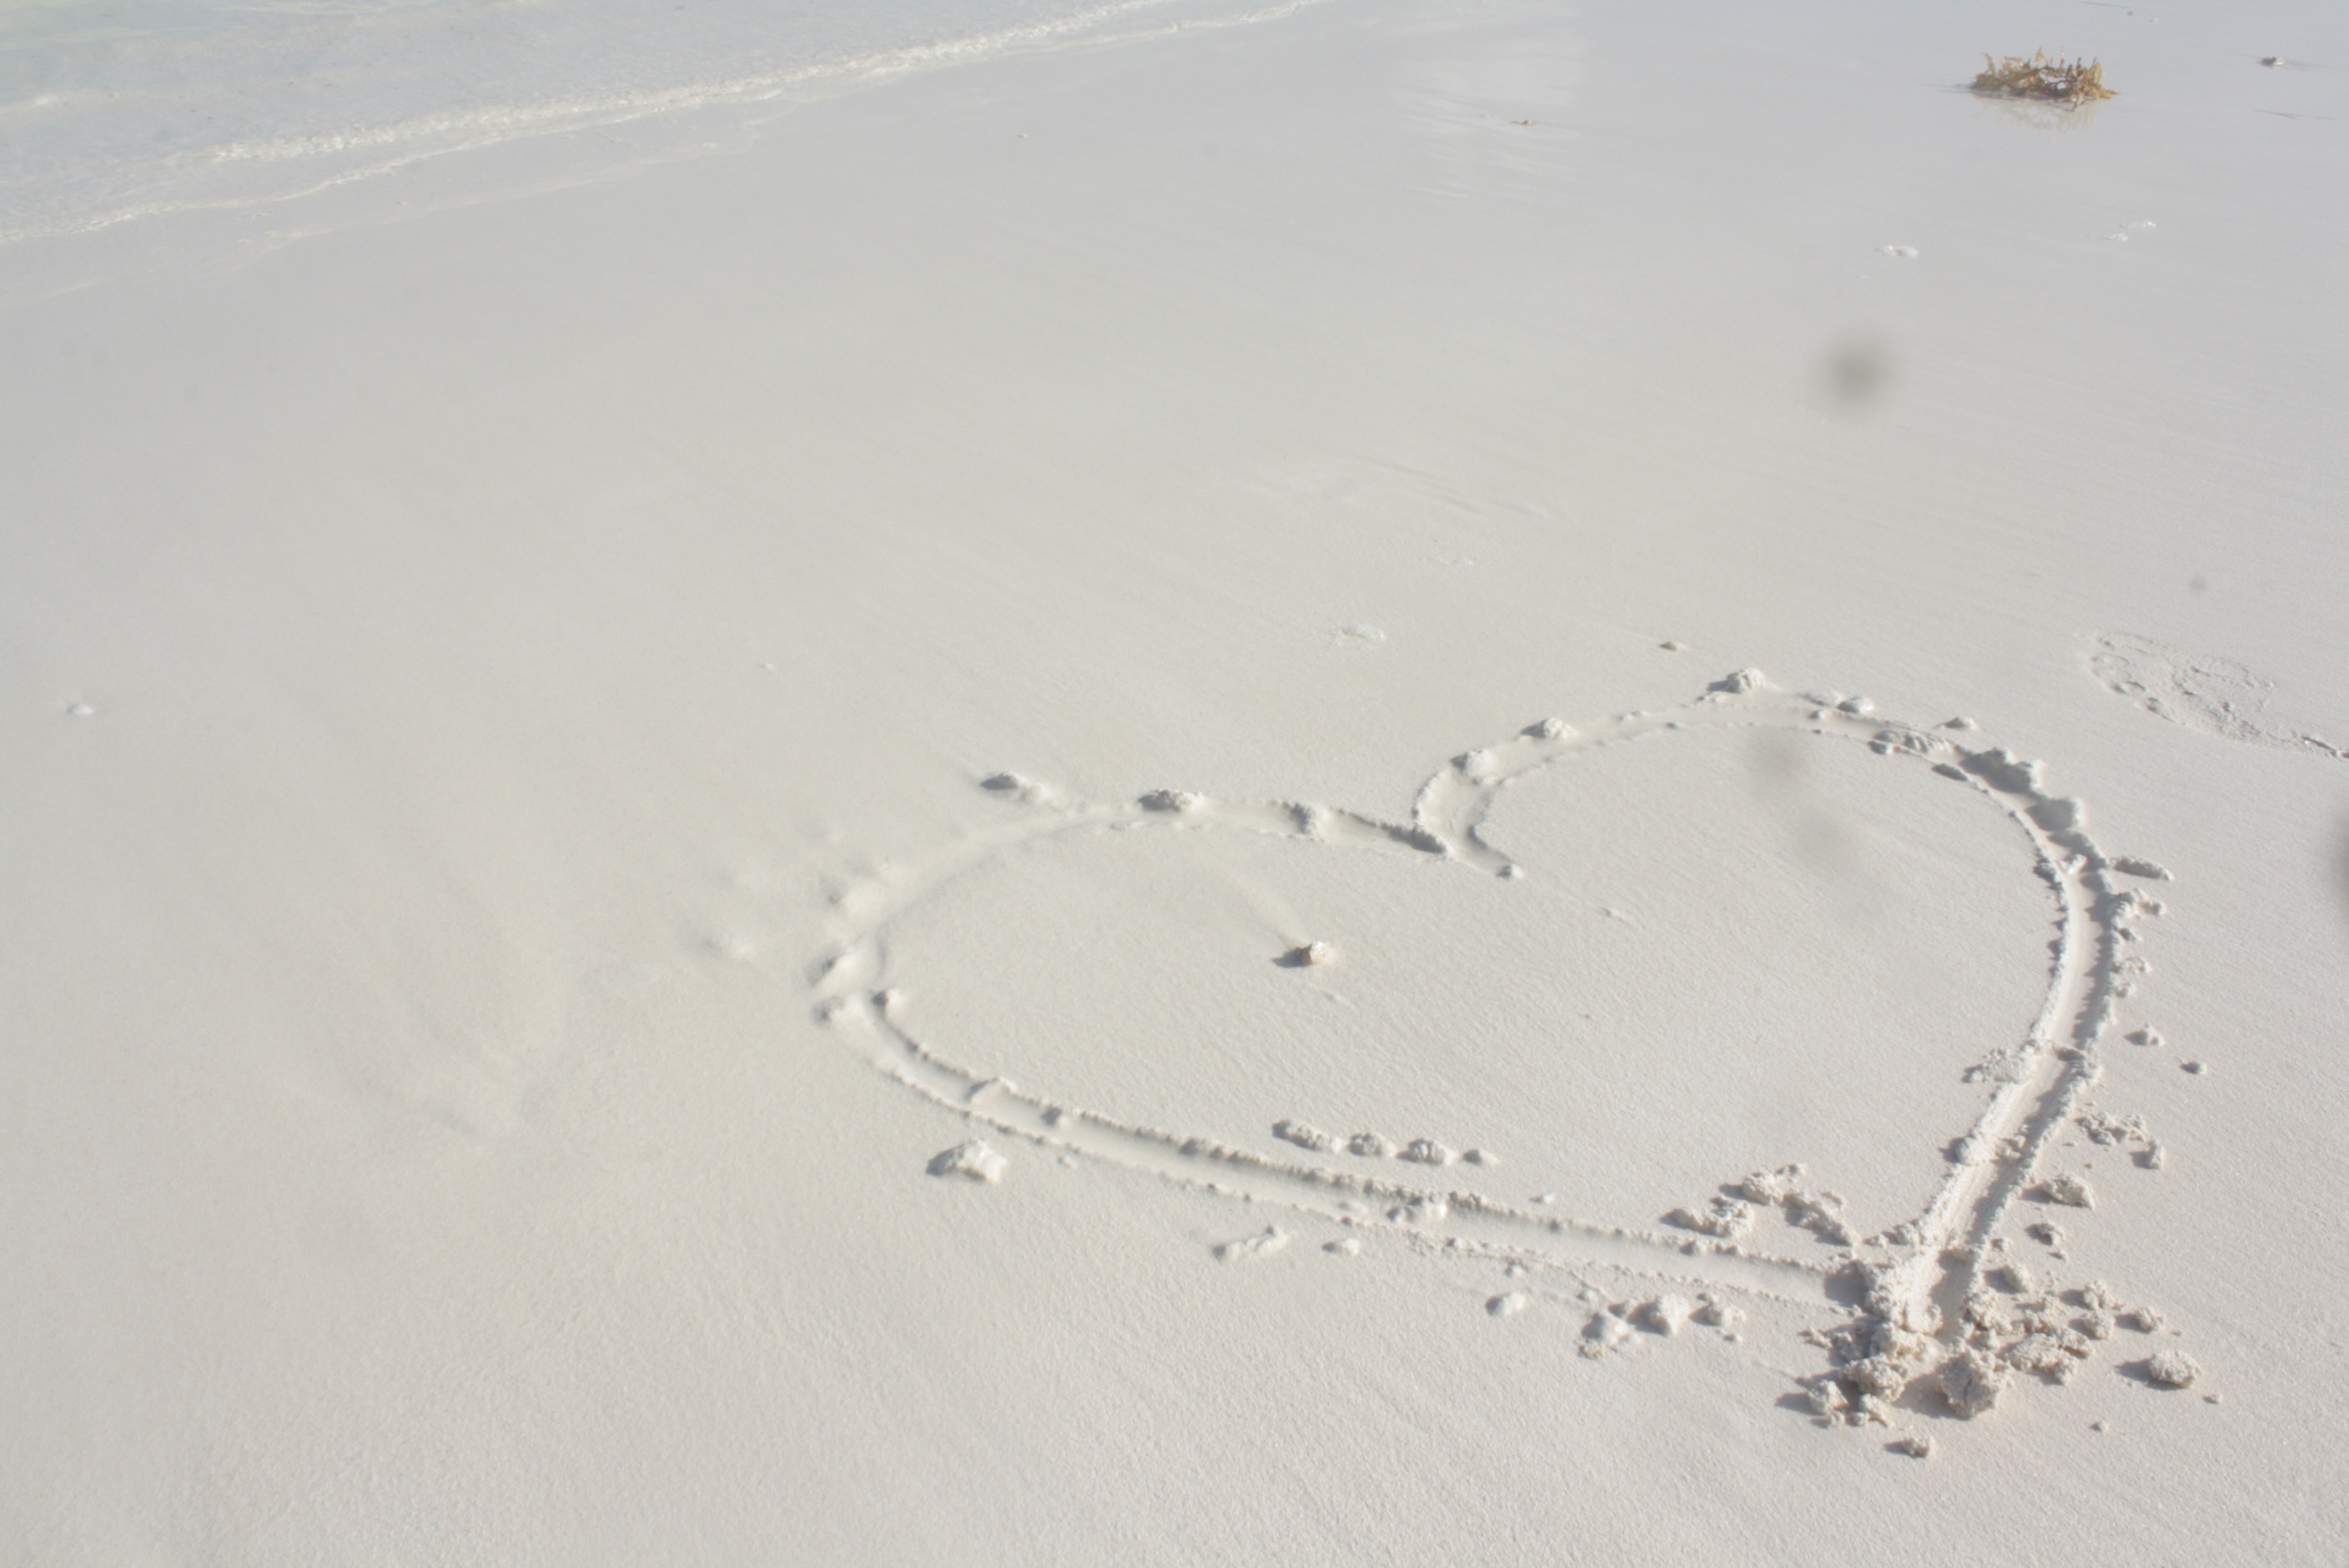
sand, snow, footprint, mudflat